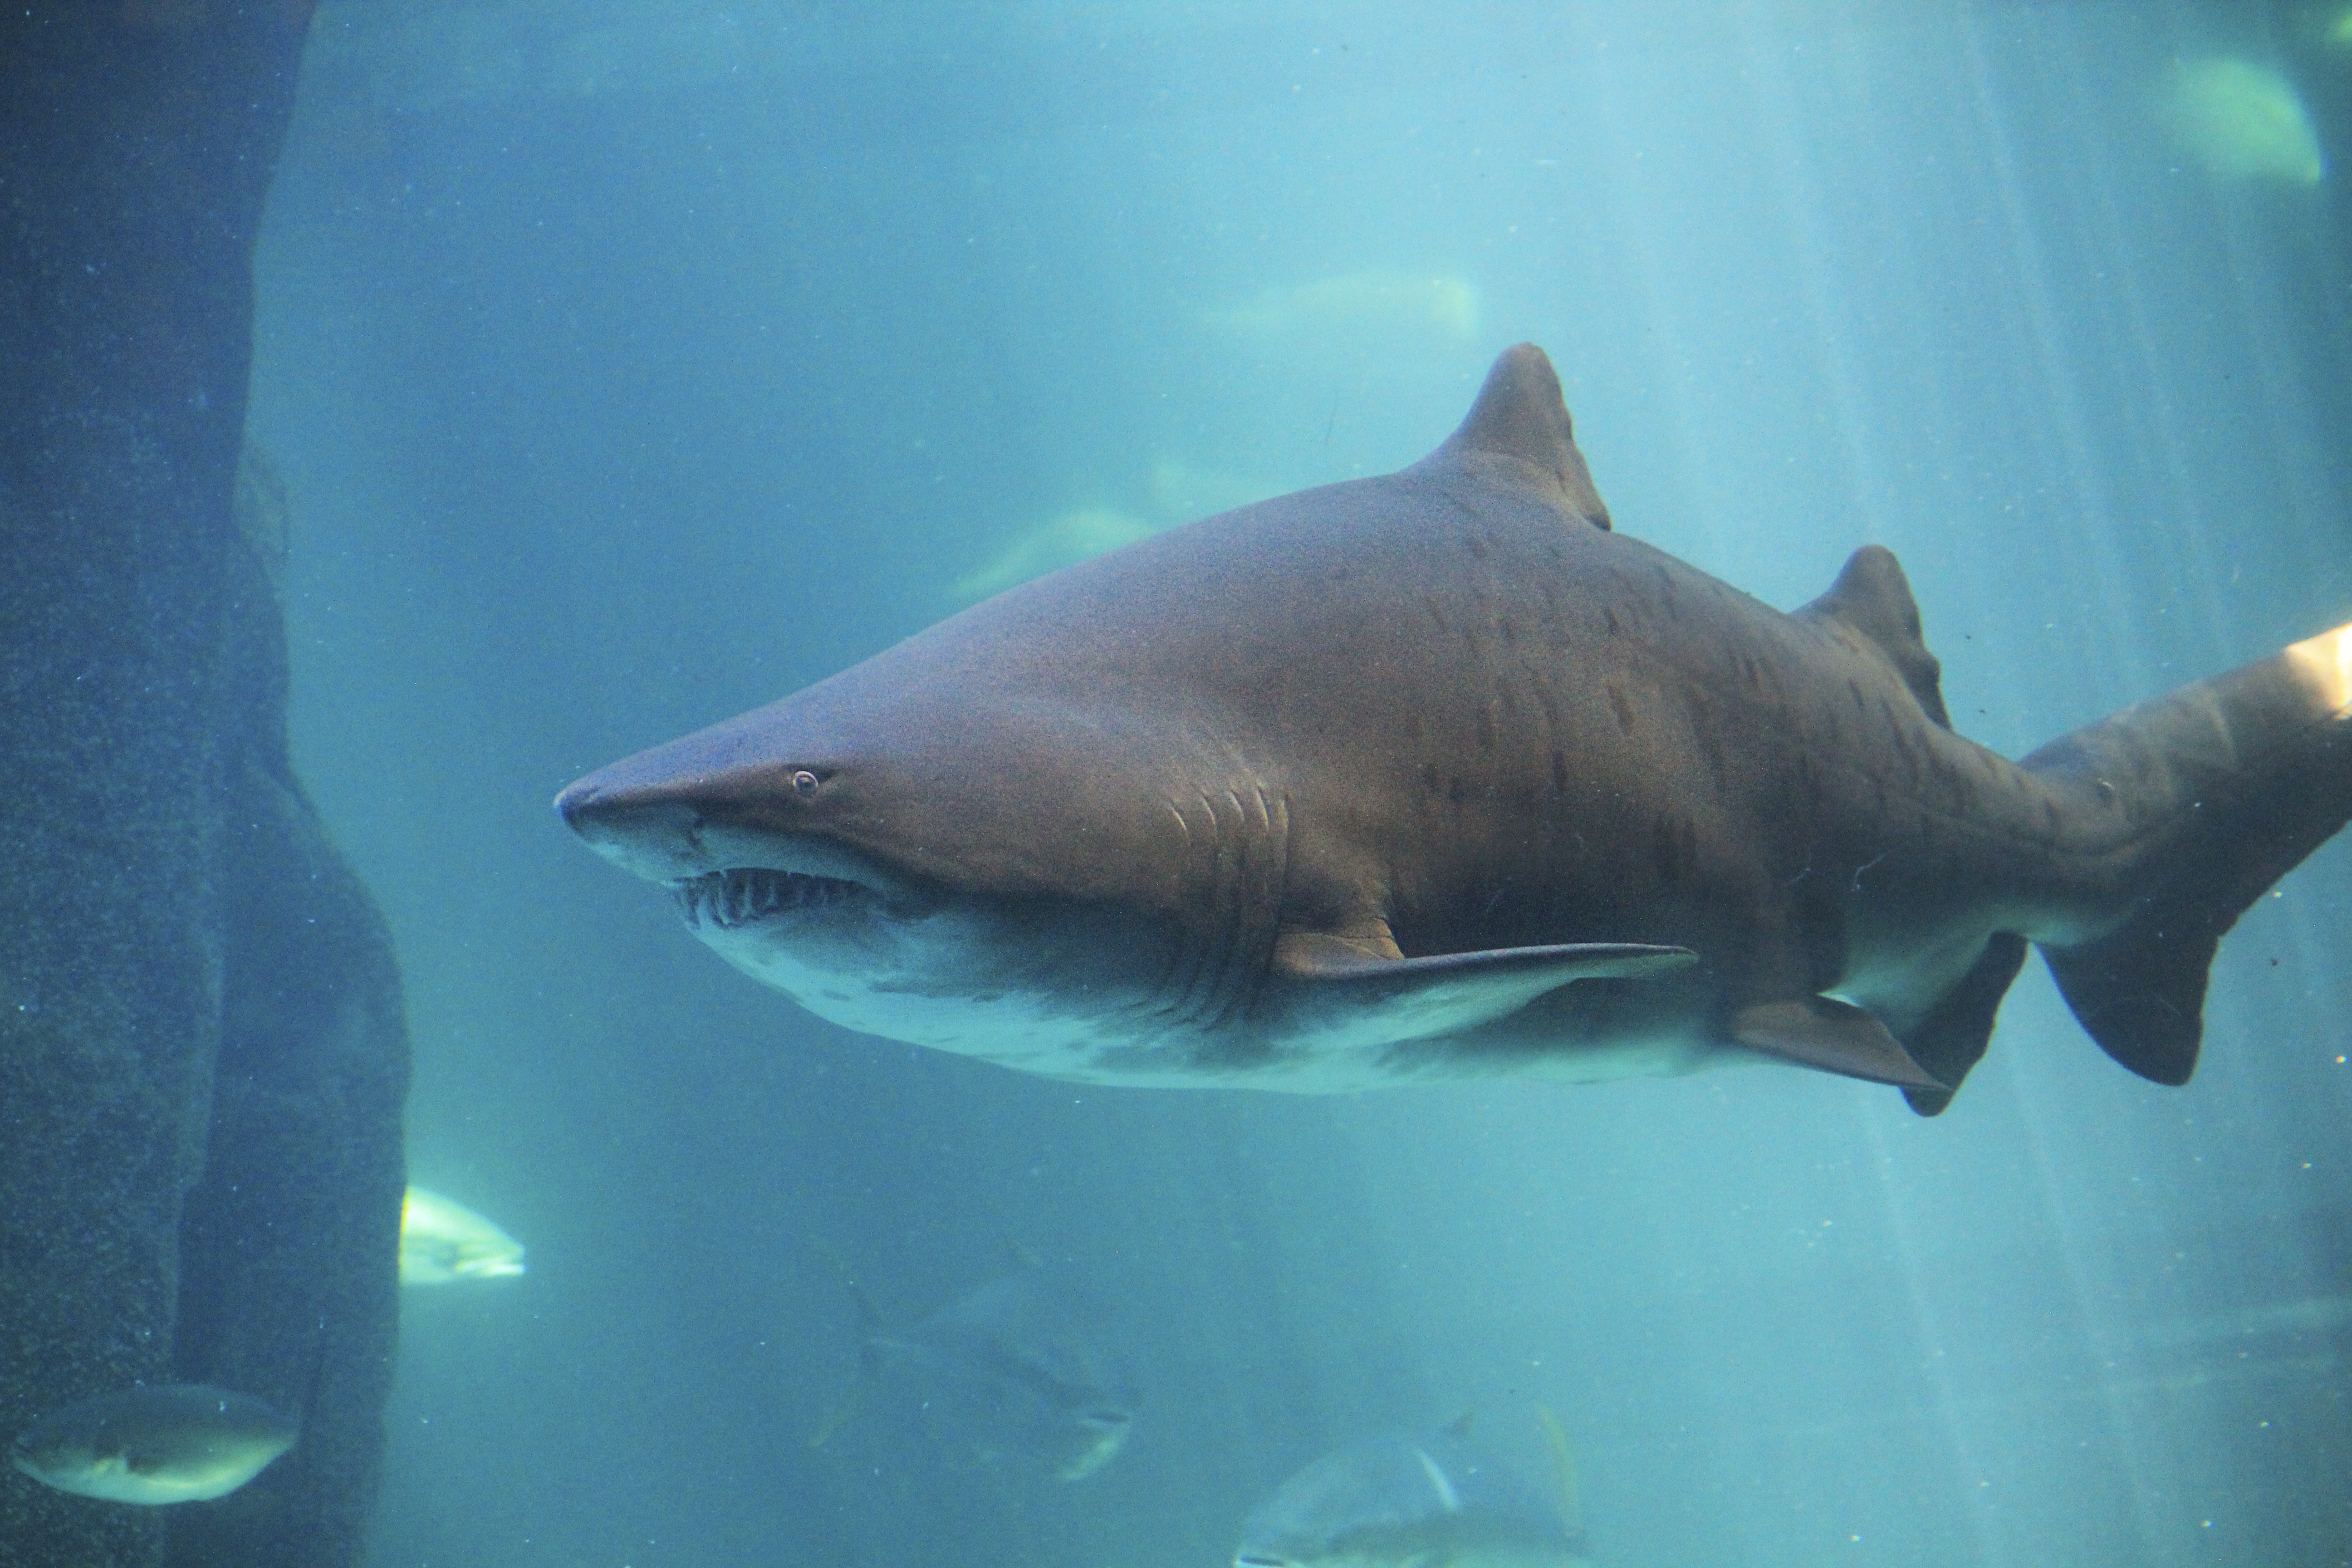
sea, water, underwater, biology, blue, fish, shark, vertebrate, hai, light reflection, marine biology, requiem shark, carcharhiniformes, tiger shark, cartilaginous fish, great white shark, lamniformes, lamnidae